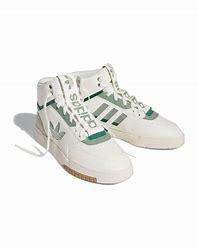
Brand: adidas
Model: originals Adidas Originals Drop Step XL